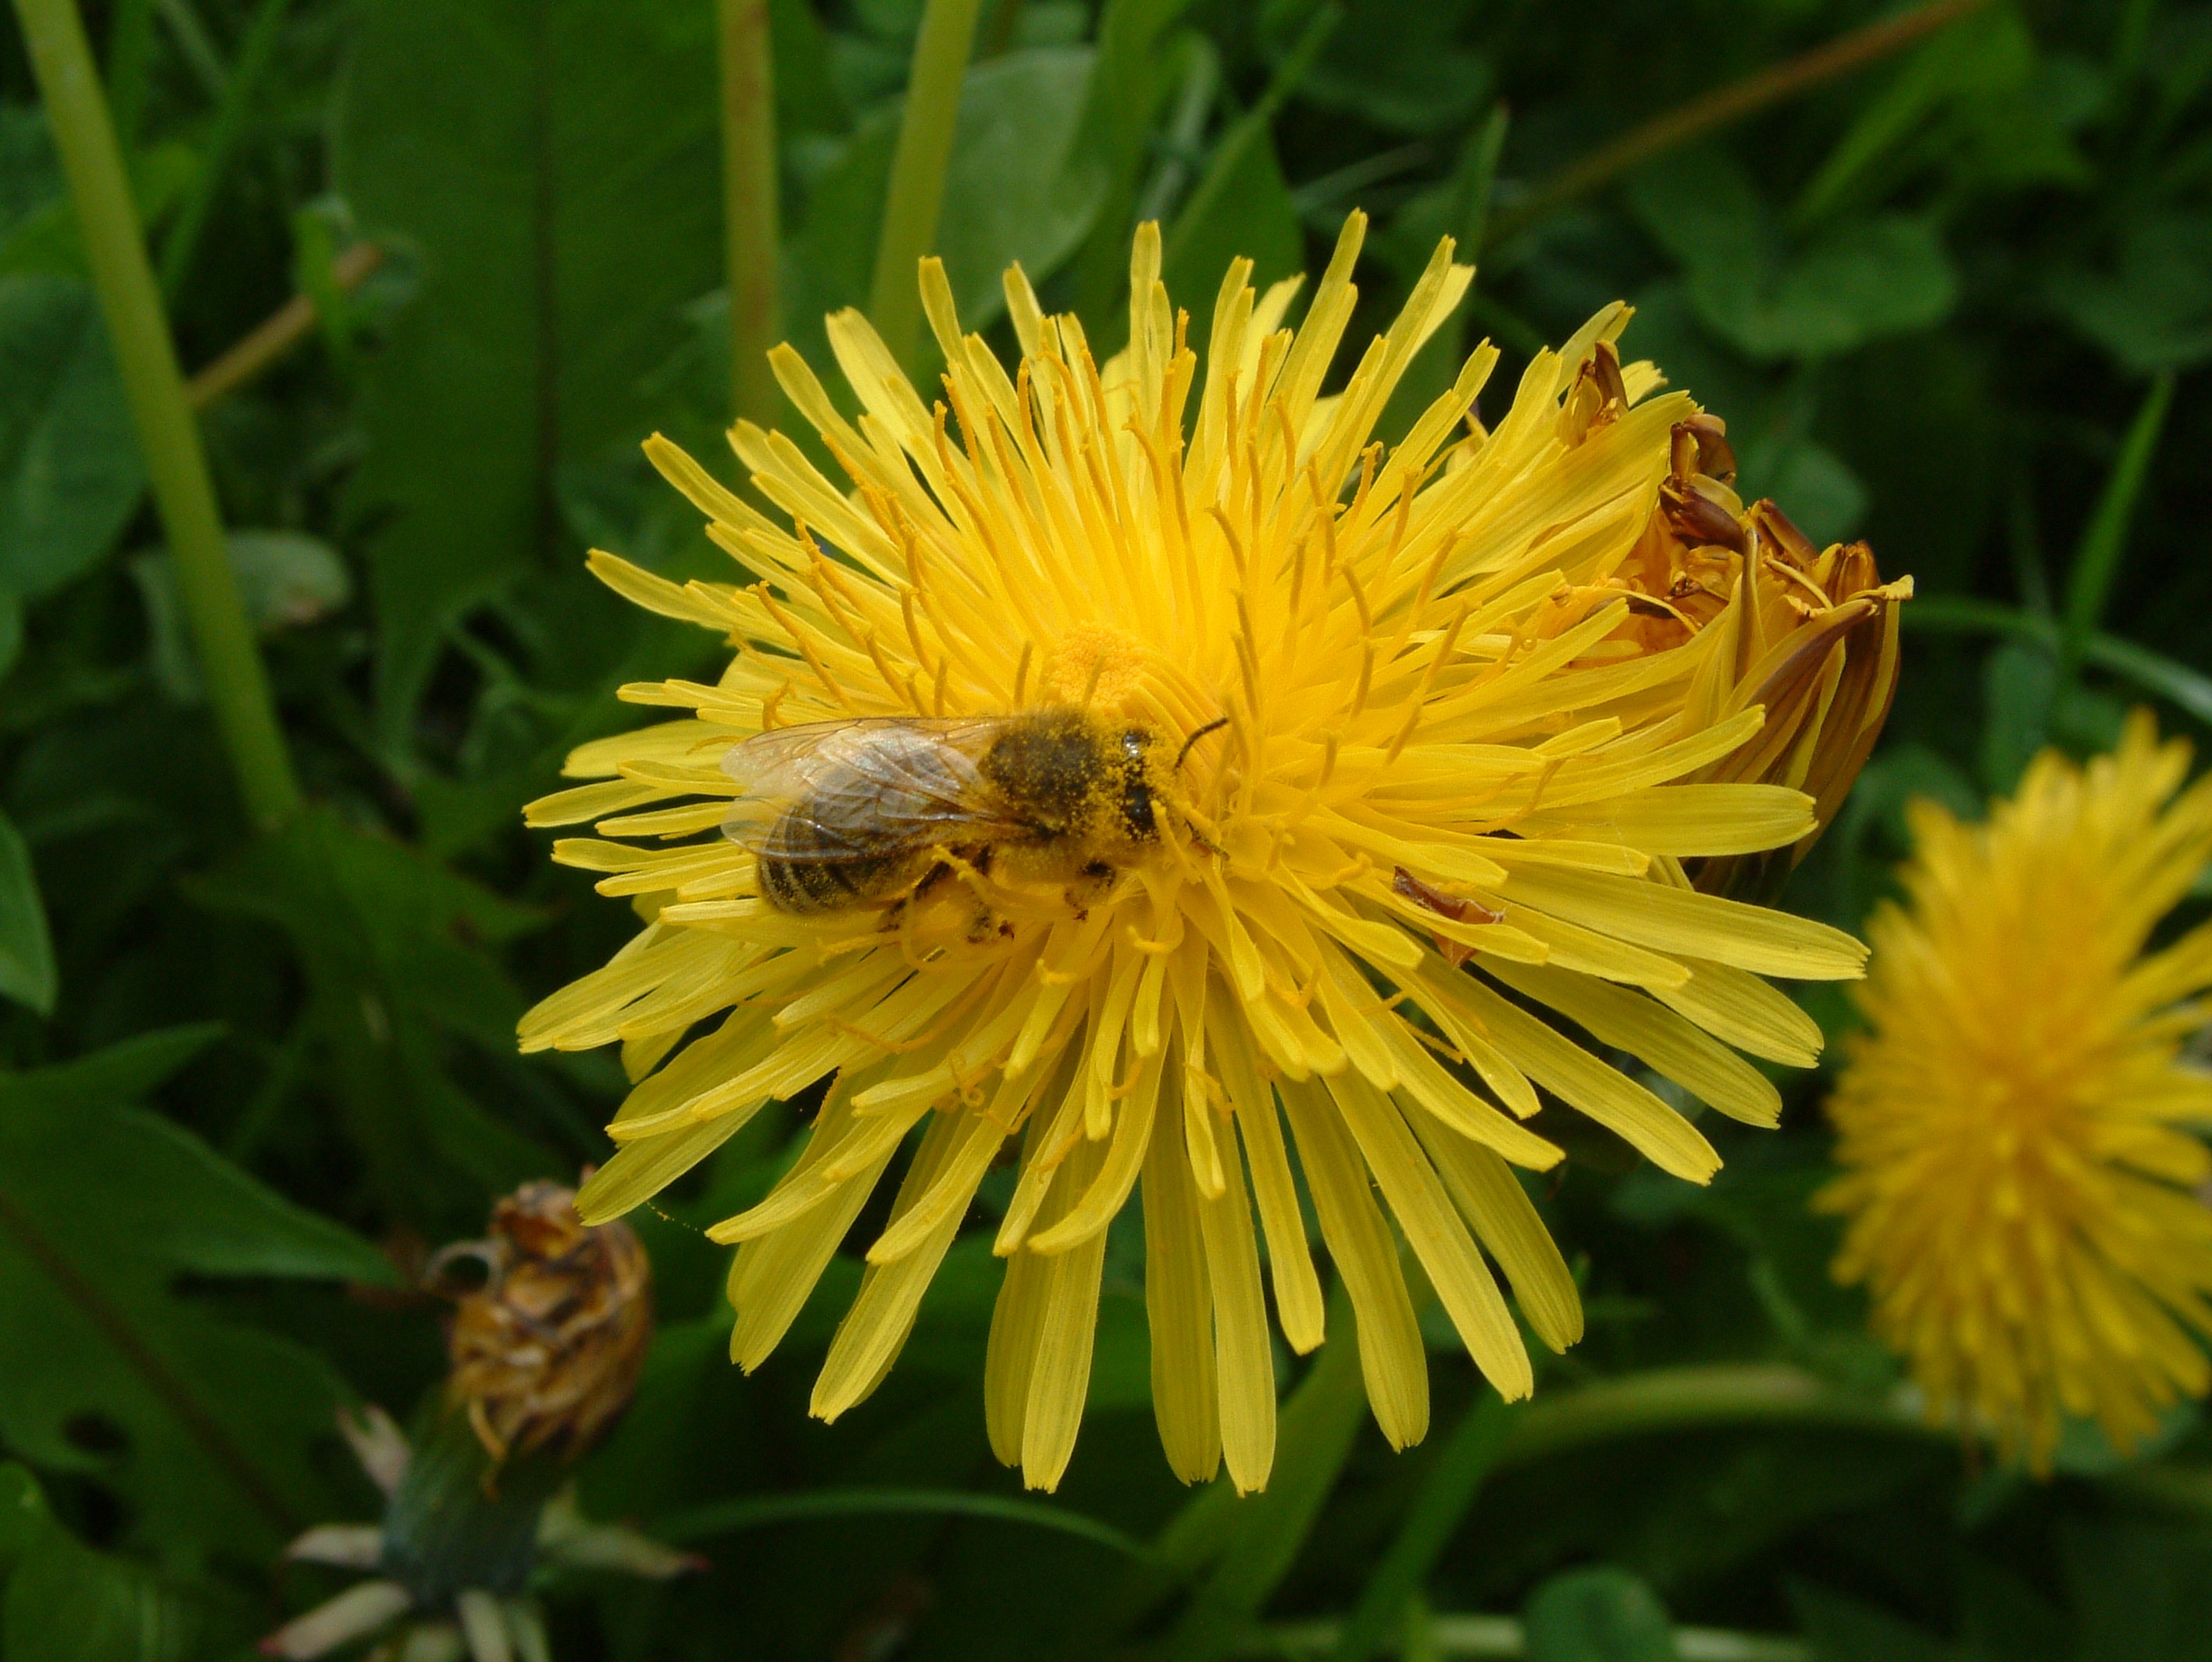
nature, plant, meadow, dandelion, flower, pollen, herb, insect, botany, yellow, flora, wildflower, bee, nectar, macro photography, flowering plant, daisy family, annual plant, land plant